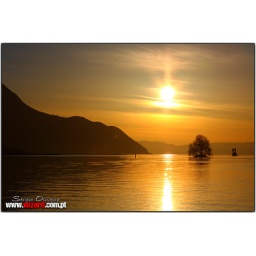
A tree in the lake